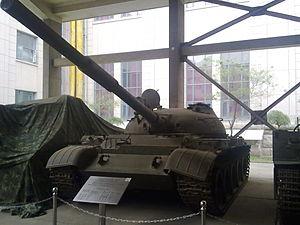
Le conflit frontalier sino-soviétique de 1969 est une série d'incidents armés entre l'Union soviétique et la Chine, point culminant de la rupture sino-soviétique des années 1960.